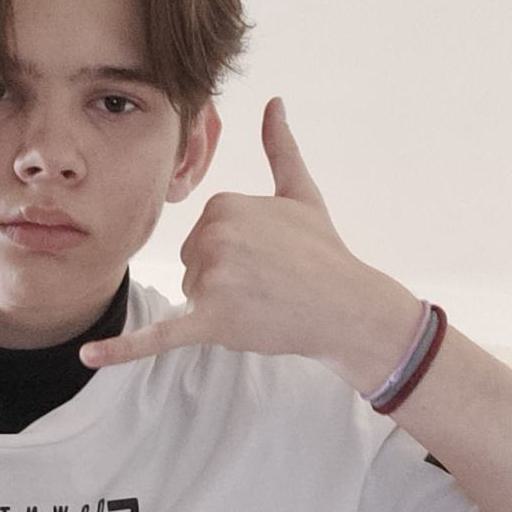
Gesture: call